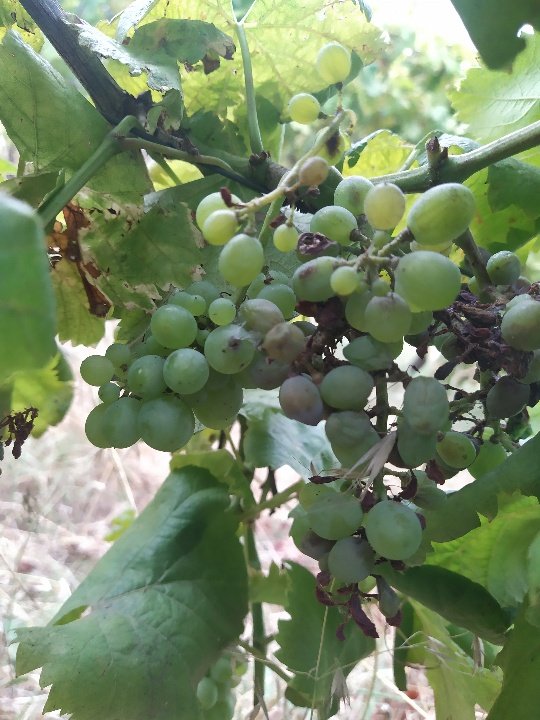
Berries visible: 51
Grape clusters: 1